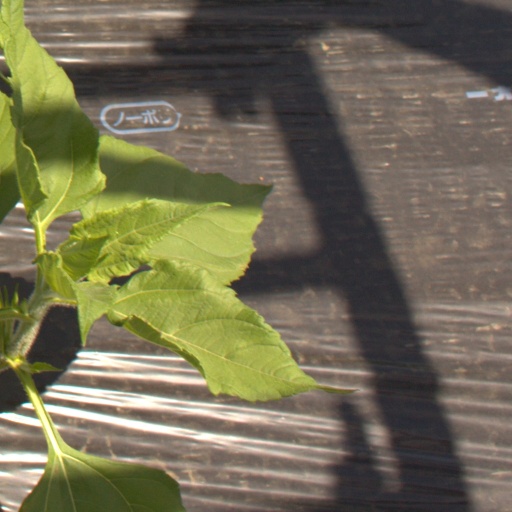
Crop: Jerusalem artichoke